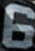
Number: 6